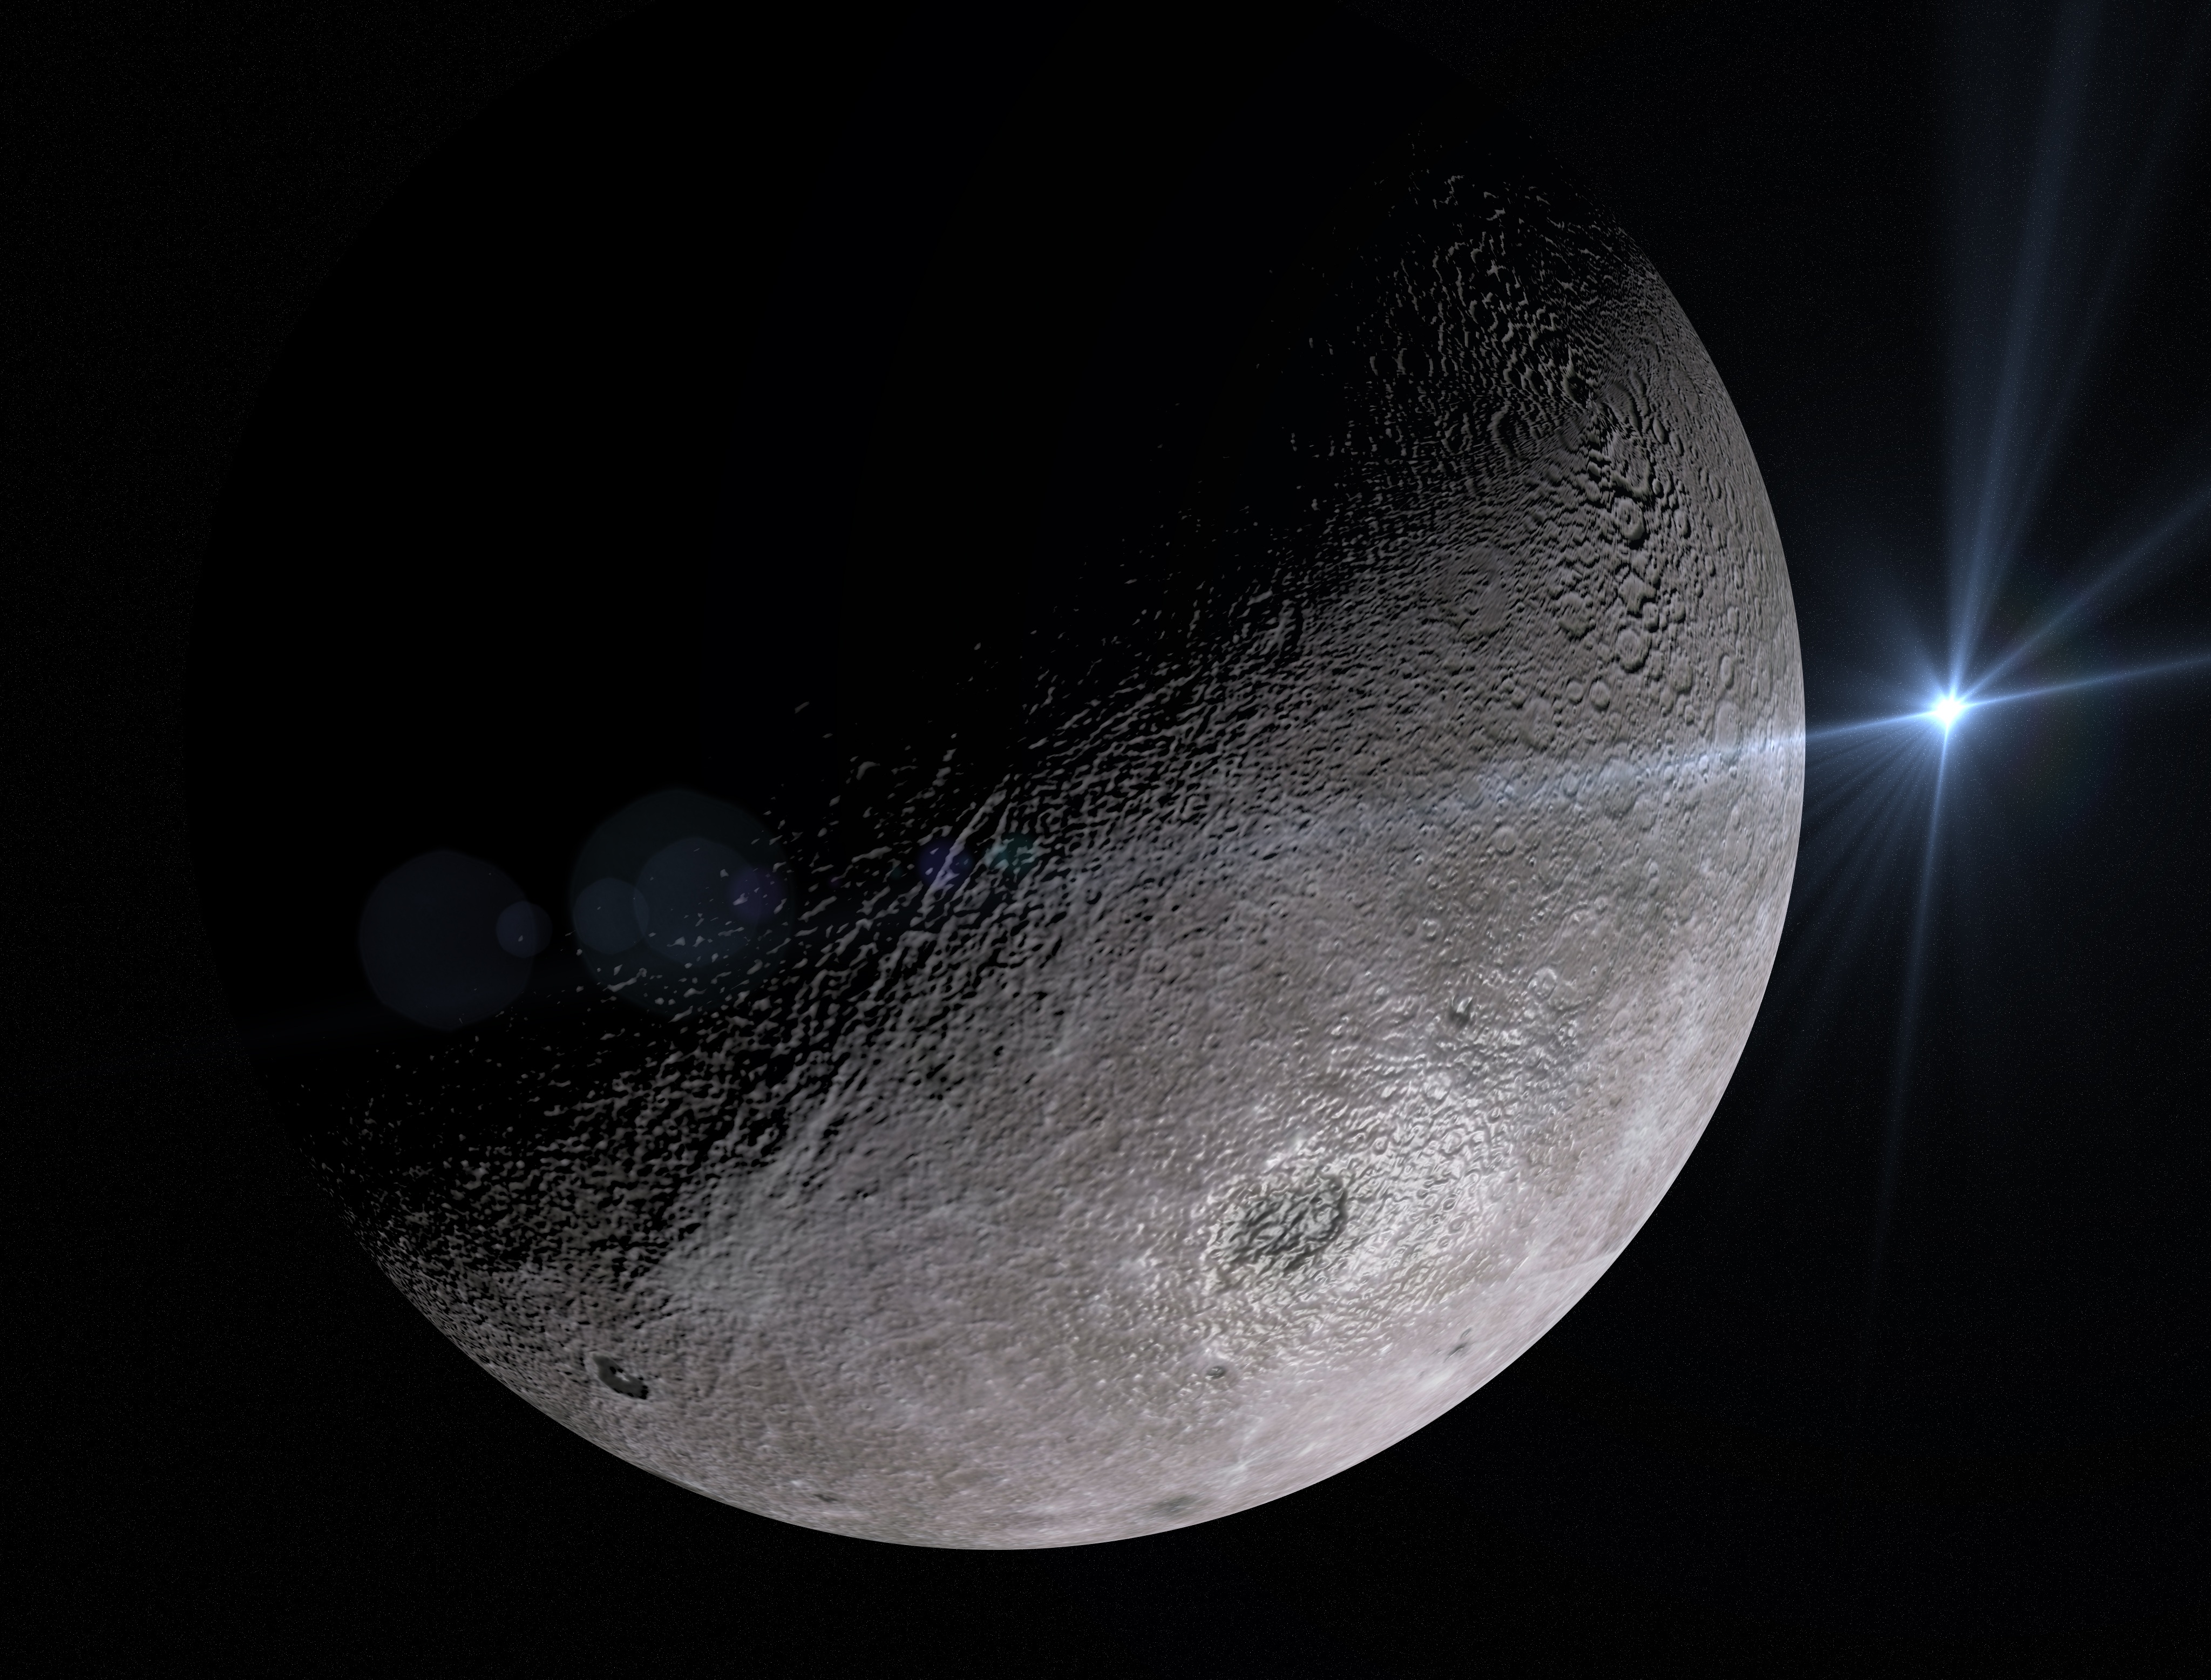
sun, atmosphere, mystical, space, darkness, galaxy, moon, circle, outer space, astronomy, fantasy, mood, fairy tales, shadow play, astronomical object, moon view